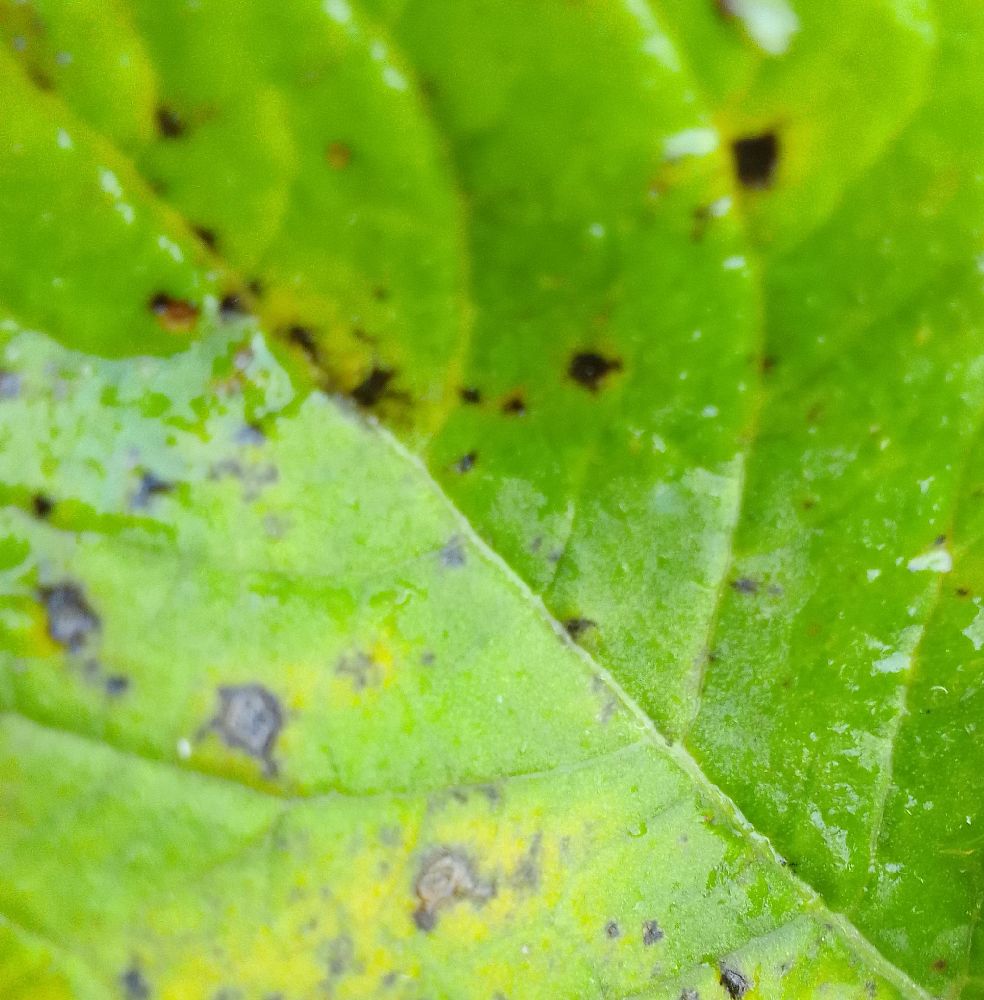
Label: Early blight